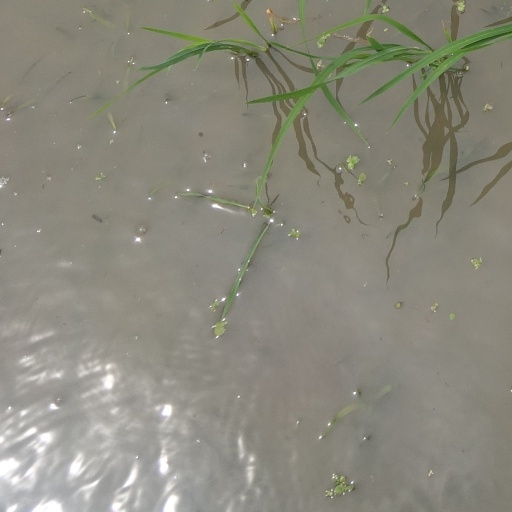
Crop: rice